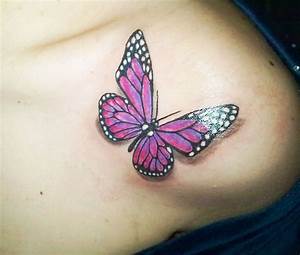
Label: farfalla